Never Ending Tour 2005

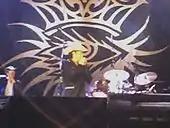
Bob Dylan in Norwich Connecticut

In 2005, Dylan toured the United States with Merle Haggard. The tour included several residencies at various venues. These included three nights in Seattle, two nights in Portland, three nights in Oakland, five nights in Los Angeles, two nights in Denver, five nights in Chicago, two nights in Milwaukee, three nights in Boston and five nights in New York City.